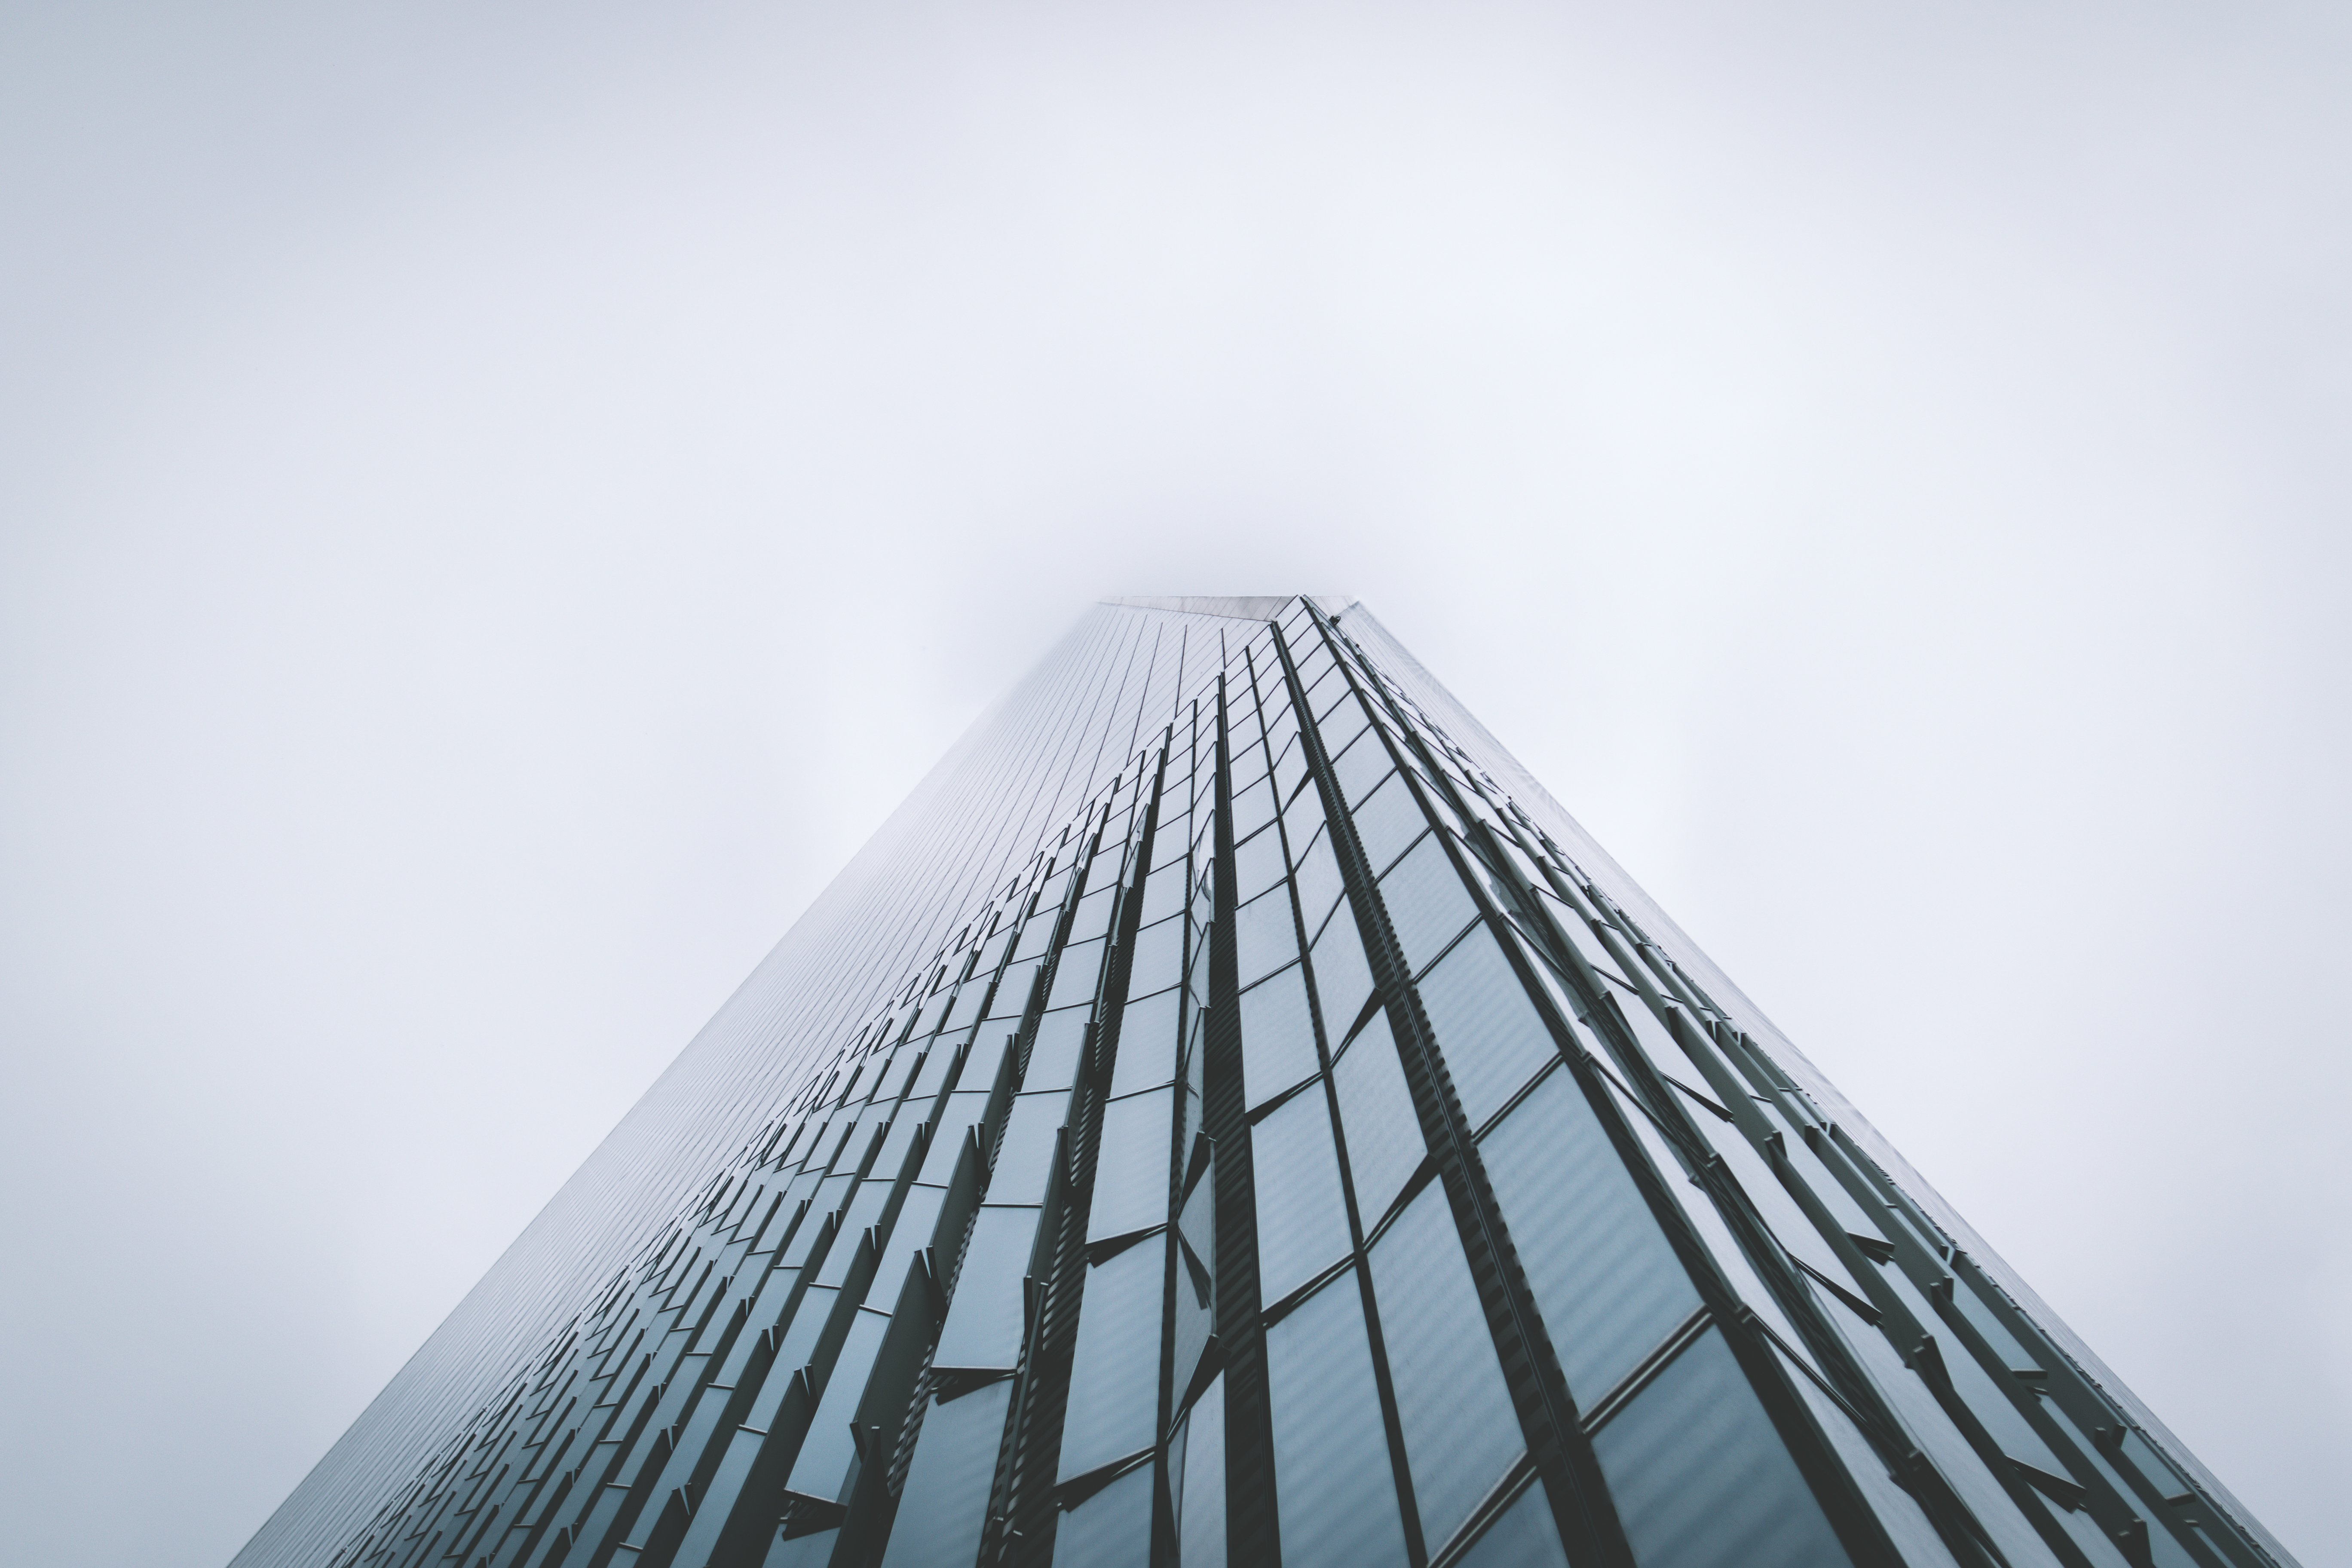
architecture, structure, sky, skyscraper, line, reflection, tower, landmark, facade, blue, tower block, symmetry, shape, atmosphere of earth